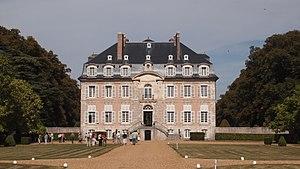
Château de Reverseaux, vu de l'entrée du parc.
Laurent Gouvion, marquis de Saint-Cyr, souvent dit Gouvion-Saint-Cyr, né le 13 avril 1764 à Toul et mort le 17 mars 1830 à Hyères, est un maréchal d'Empire et homme politique français. Abandonné très tôt par sa mère, il se spécialise tout d'abord dans le dessin mais la Révolution française ayant débuté, il s'engage dans l'armée en septembre 1792 et connaît une ascension fulgurante. Promu général de division en juin 1794, il combat les Autrichiens en Allemagne et en Italie sous les ordres des généraux Moreau et Jourdan.
Cet article recense les monuments historiques d'Eure-et-Loir, en France.
Le château de Reverseaux est situé sur la commune de Rouvray-Saint-Florentin, dans le département d'Eure-et-Loir. Le château fait l'objet d'un classement au titre des monuments historiques depuis le 27 décembre 1966.